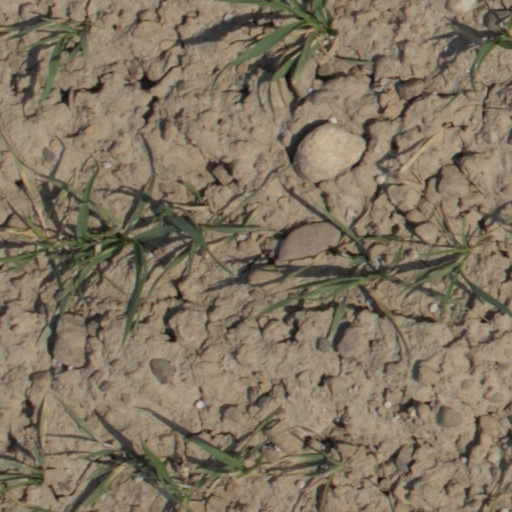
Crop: wheat